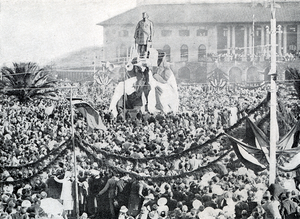
Inauguration de la statue de Paul Kruger en 1925 devant la gare de Pretoria
La statue de Paul Kruger située au centre de church square à Pretoria, Afrique du Sud, rend hommage à Paul Kruger, président de la république sud-africaine au Transvaal.
La Place de l'église est une place du centre historique de Pretoria, la capitale administrative d'Afrique du Sud.